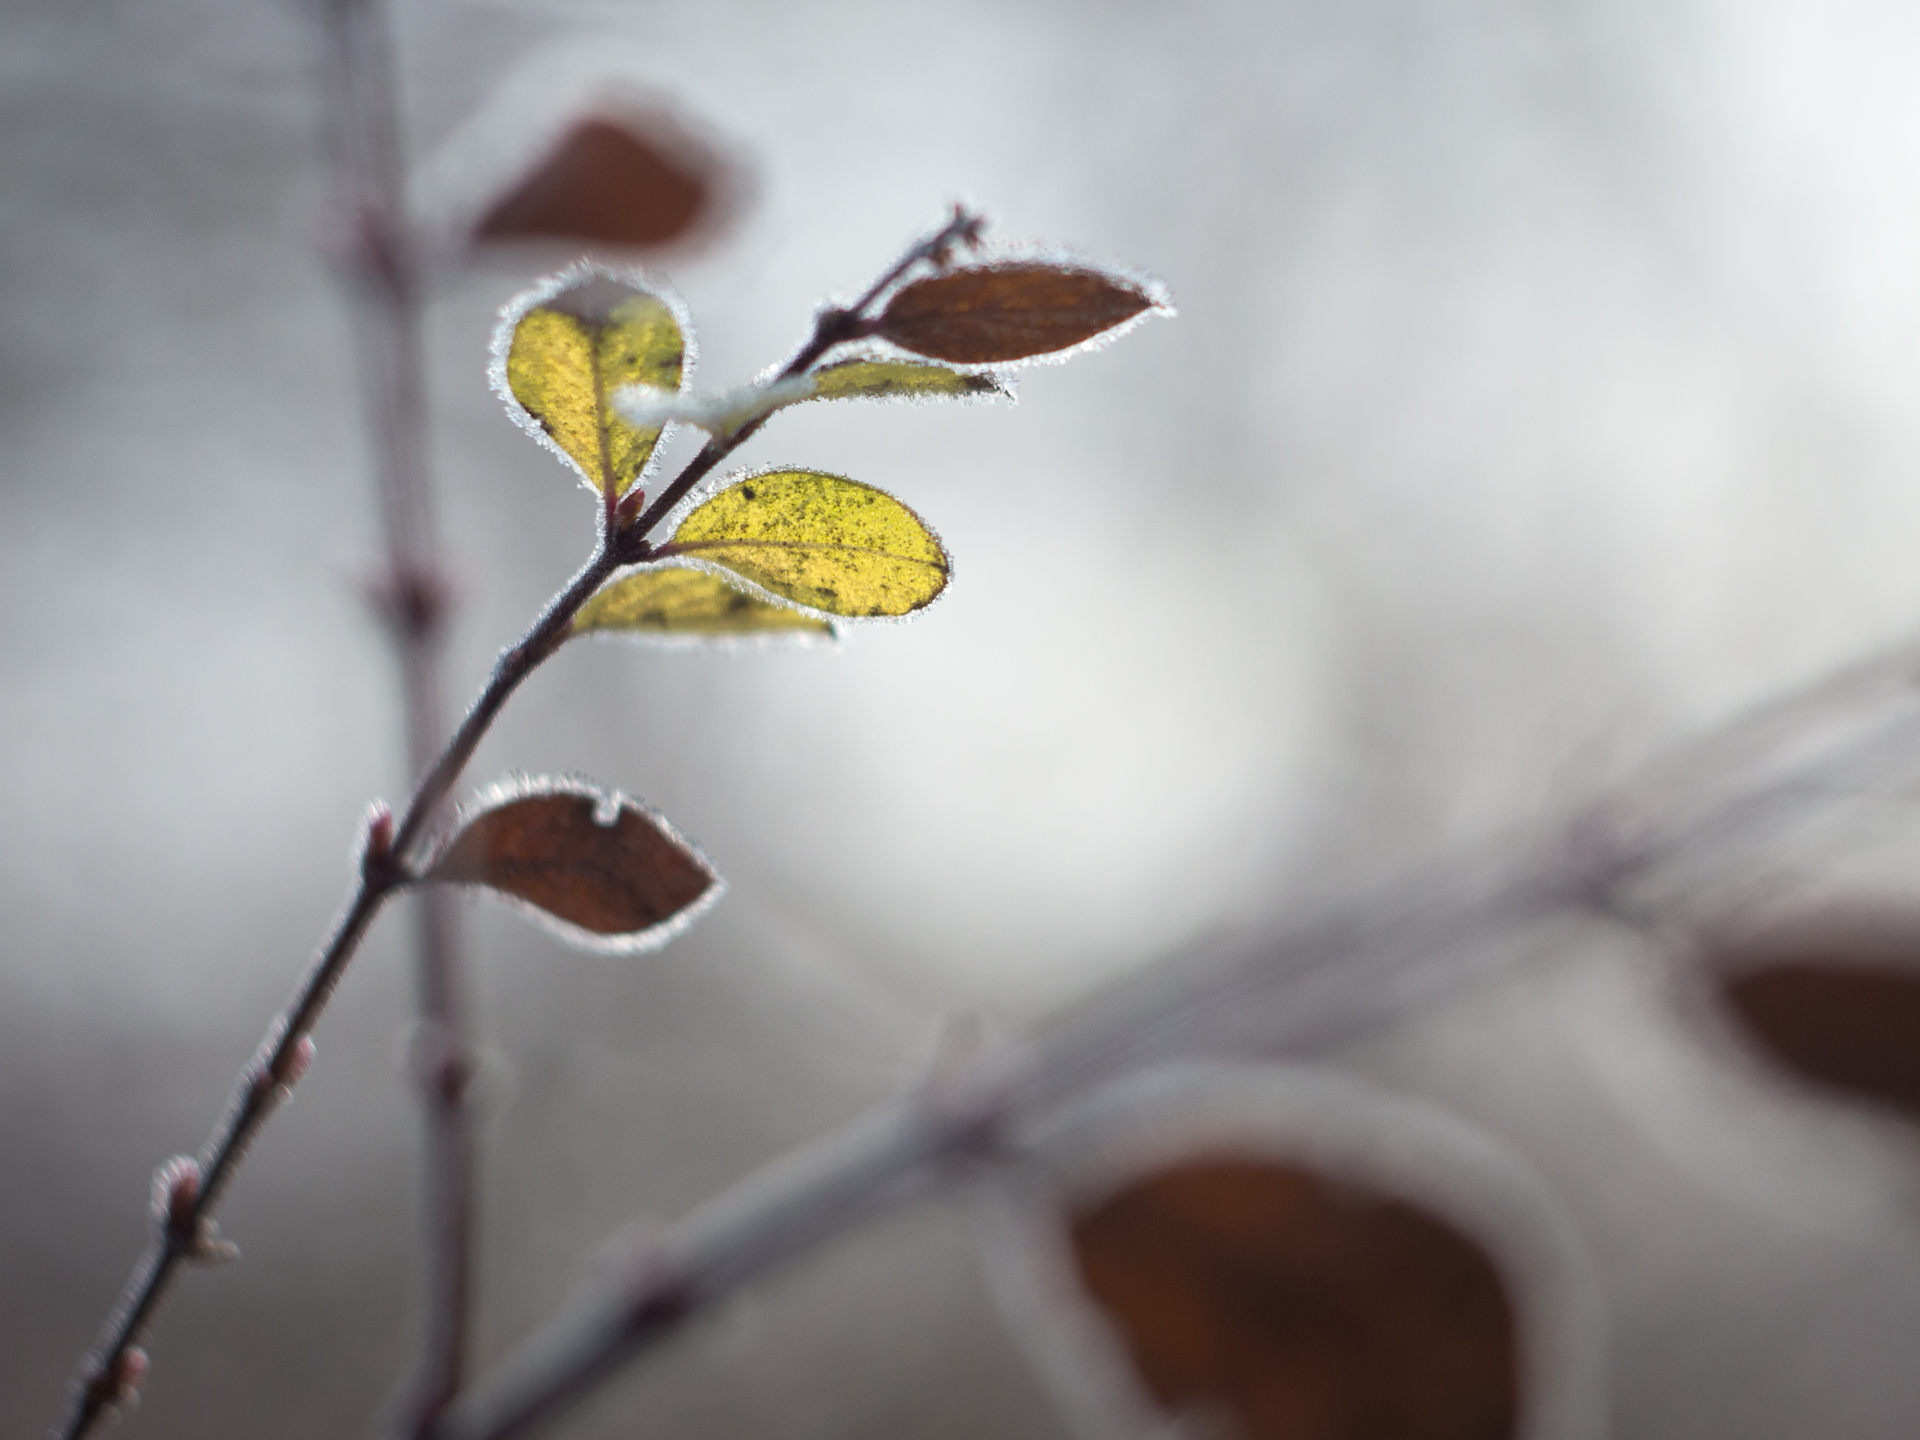
tree, nature, branch, blossom, snow, winter, bokeh, plant, photography, sunlight, leaf, flower, petal, frost, spring, green, autumn, brown, botany, flora, season, twig, close up, leaves, frhling, dof, pflanze, helios, citypark, helios442, panasoniclumixg5, macro photography, plant stem